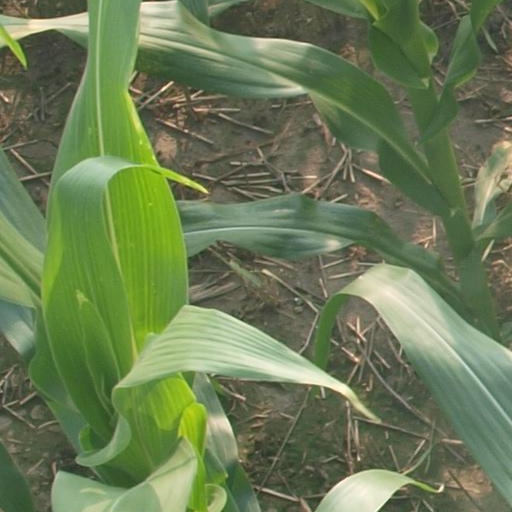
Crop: maize; corn